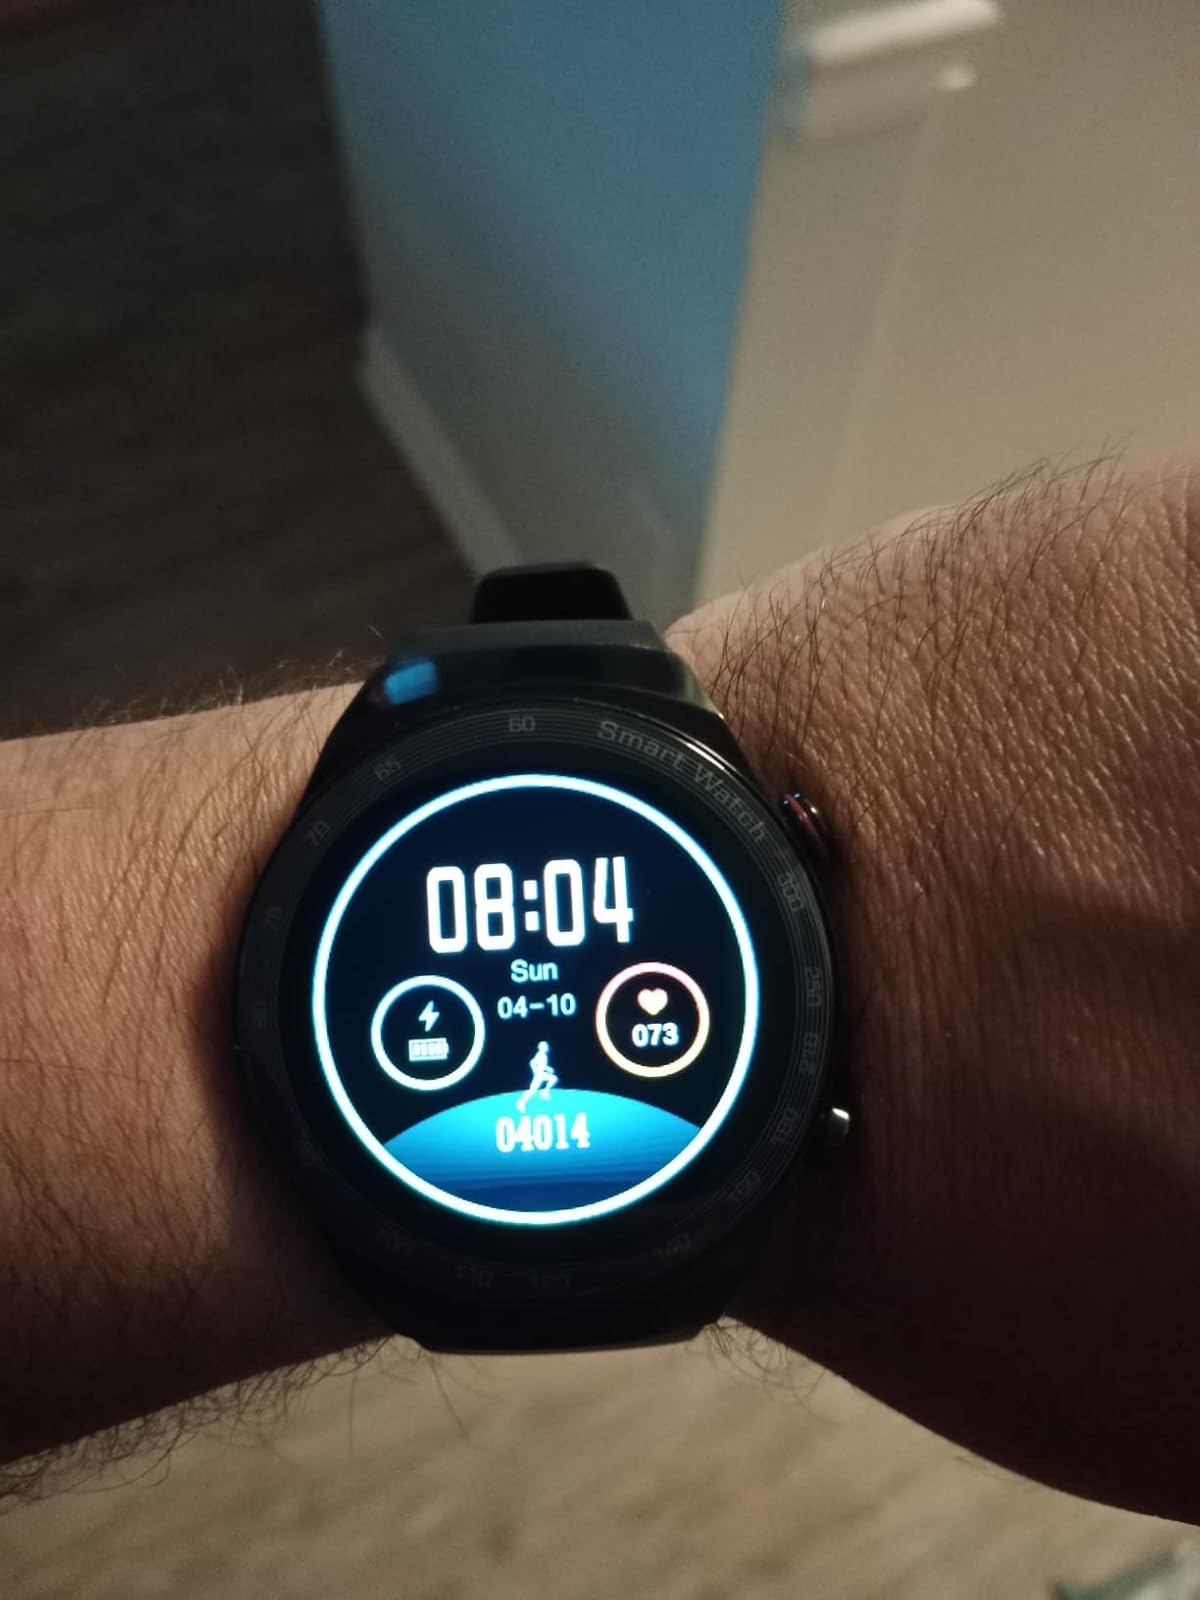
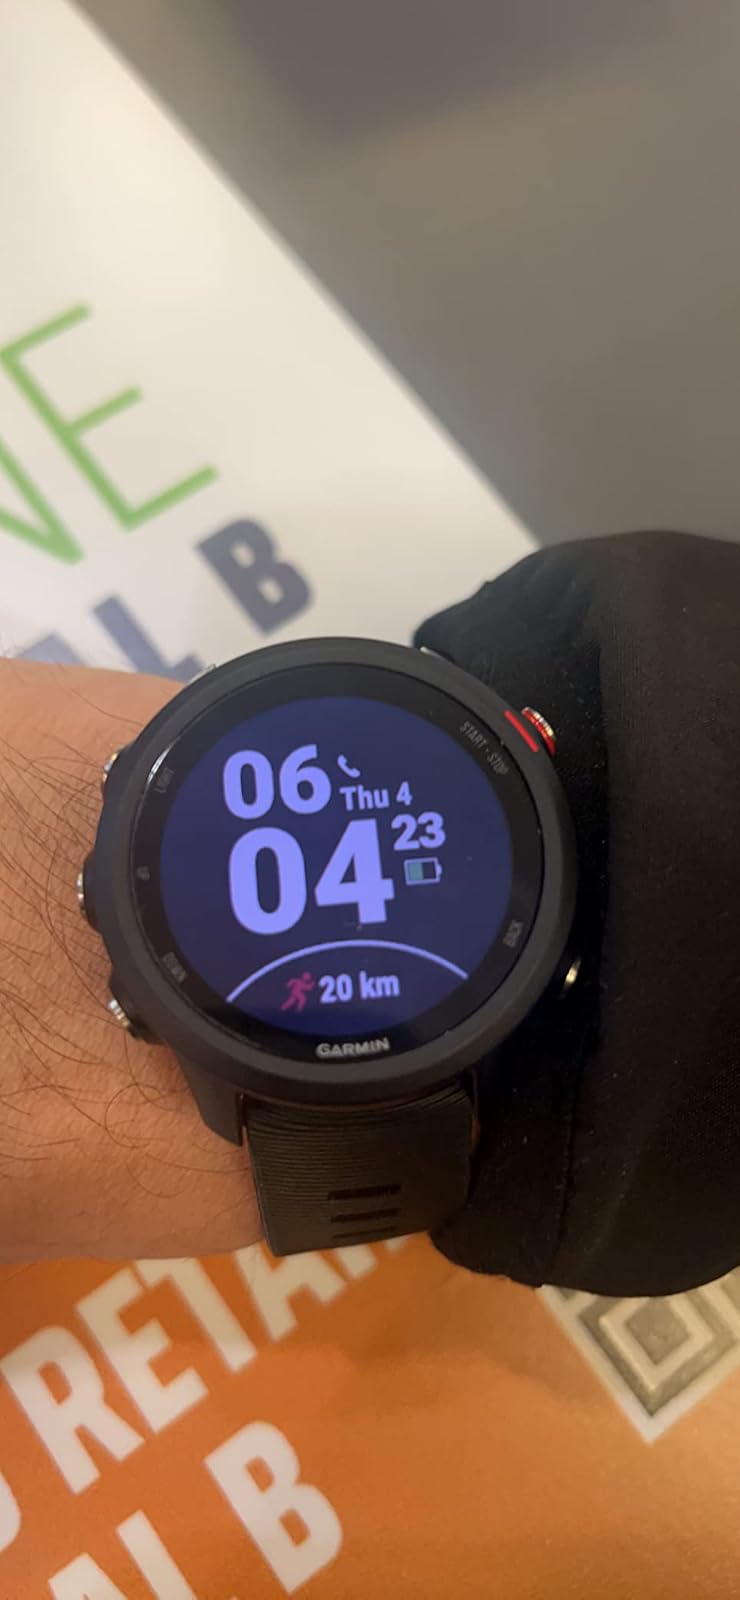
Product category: smartwatch
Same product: no